1968–1969 Japanese university protests

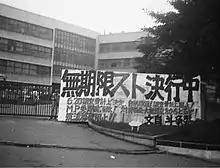
Gate of the Tokyo University of Education (present-day Tsukuba University) during the student strikes of 1968–69. The sign reads, "Indefinite Strike".

In the meantime, protests spread across many universities in Japan. Students at different universities protested different things. At Kansei Gakuin University and Tōhoku University, students protested rising tuition costs. They called for university democratization at Kanagawa University and Beppu University. At Doshisha University and Waseda University, the protest's primary focus was giving the students a role in electing the university rector, and students aimed to gain control of student association buildings at Nagasaki University and Hanazono University. Sophia University shut down its campus for six months. An American jet crashed into the computer center at Kyushu University, sparking anti-American protests aimed at shutting down Brady Air Base. By the end of 1968, students had seized control of 67 campuses, with hundreds of campuses subject to significant student unrest. Protests also occurred outside of university campuses. Thousands of students entered Shinjuku Station on October 21 (International Anti-War Day) and rioted, leading the police to invoke the Riotous Assembly Crime Act. The scale of the riot provoked public backlash that increased public support for the police, which led them to use more force when assaulting occupied campuses. The Sophia University occupation, for example, collapsed in December 1968 after a police siege of the campus.